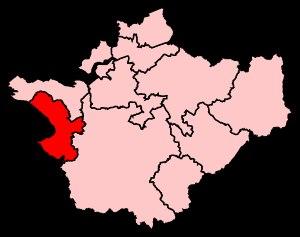
La circonscription de City of Chester est une circonscription électorale anglaise située dans le Cheshire, et couvrant la ville de Chester et une partie de Cheshire West and Chester et est représentée à la Chambre des Communes du Parlement britannique.